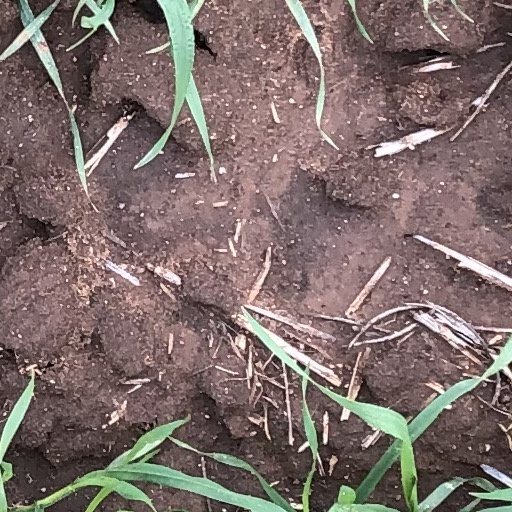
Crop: wheat